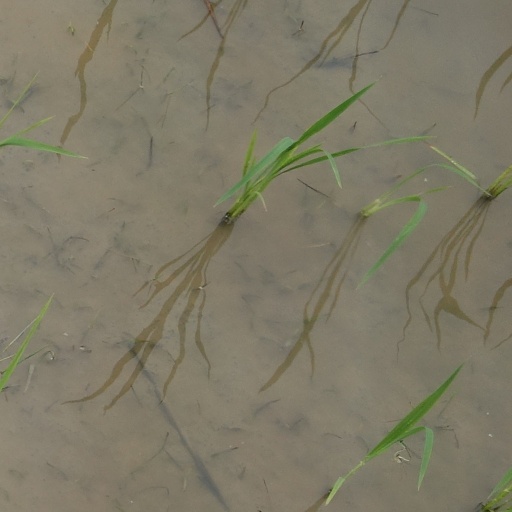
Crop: rice